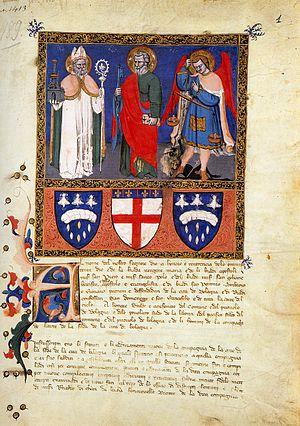
Jacopo di Paolo est un peintre, fresquiste et enlumineur actif à Bologne entre 1371 et 1426.